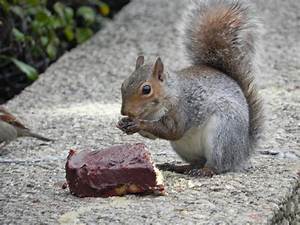
Label: scoiattolo